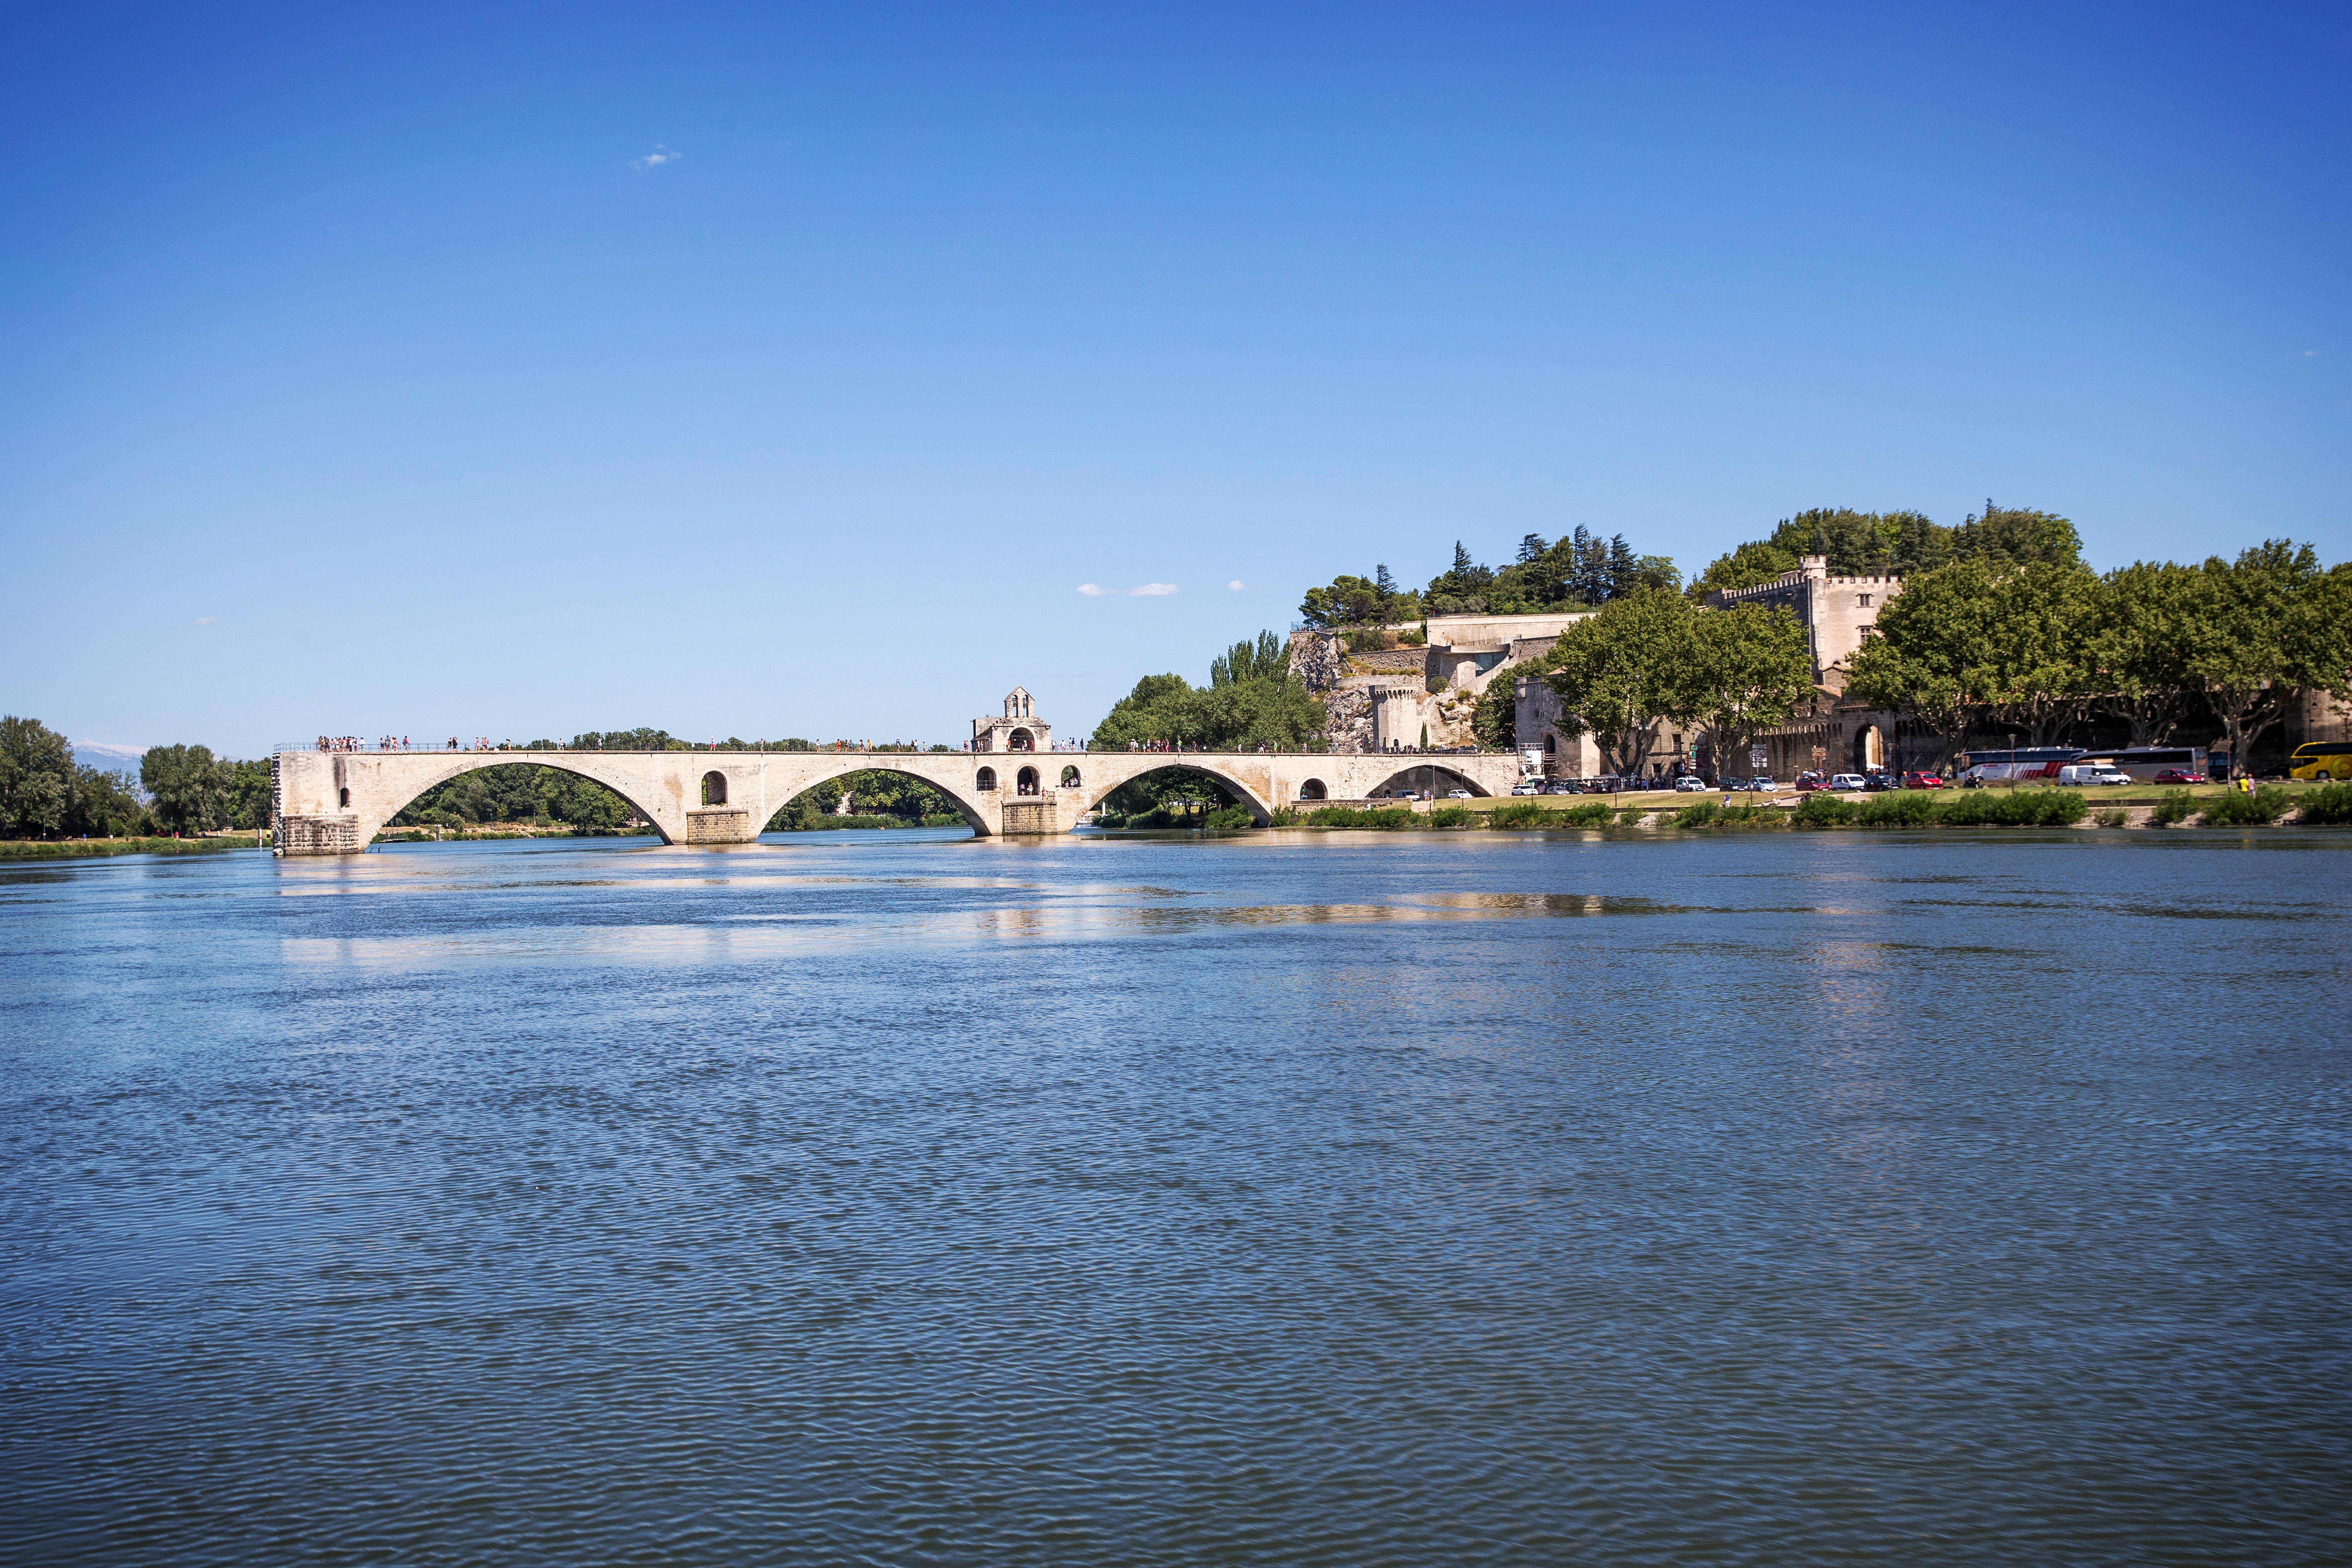
sea, coast, water, horizon, sky, shore, lake, river, vacation, dusk, france, reflection, lagoon, bay, reservoir, body of water, avignon, vaucluse, bridge of avignon